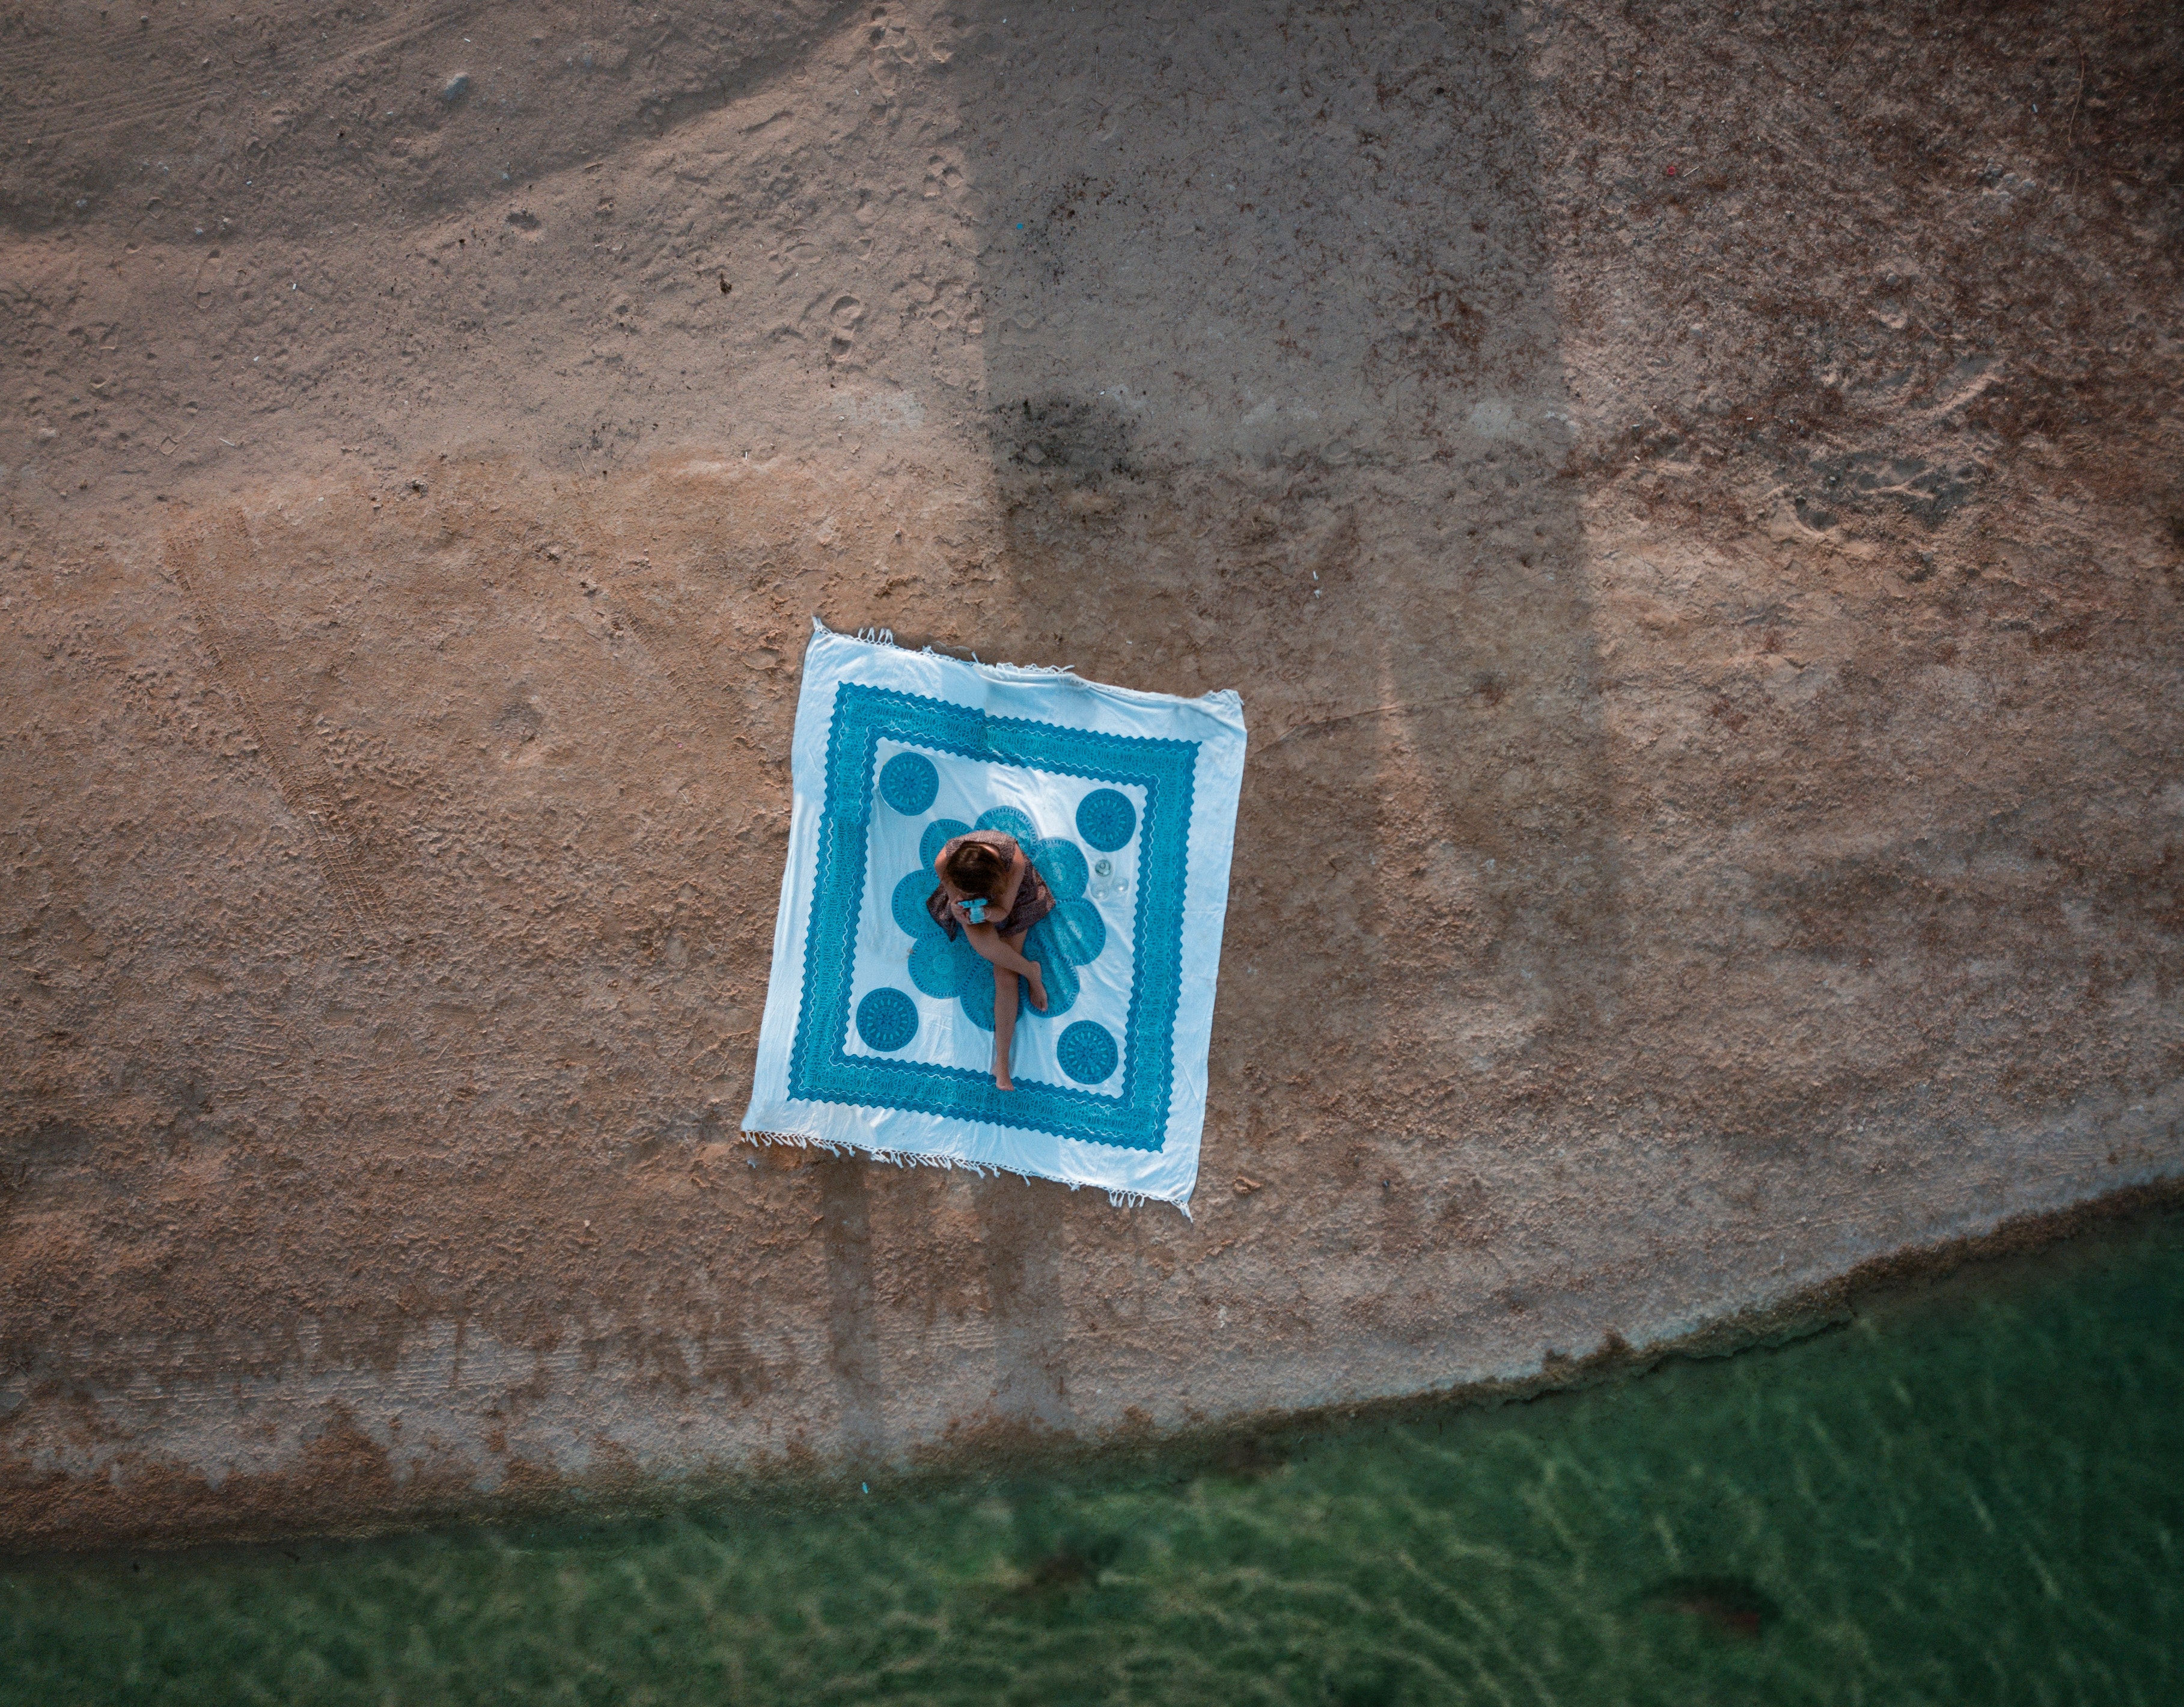
green, turquoise, number, symbol, wood